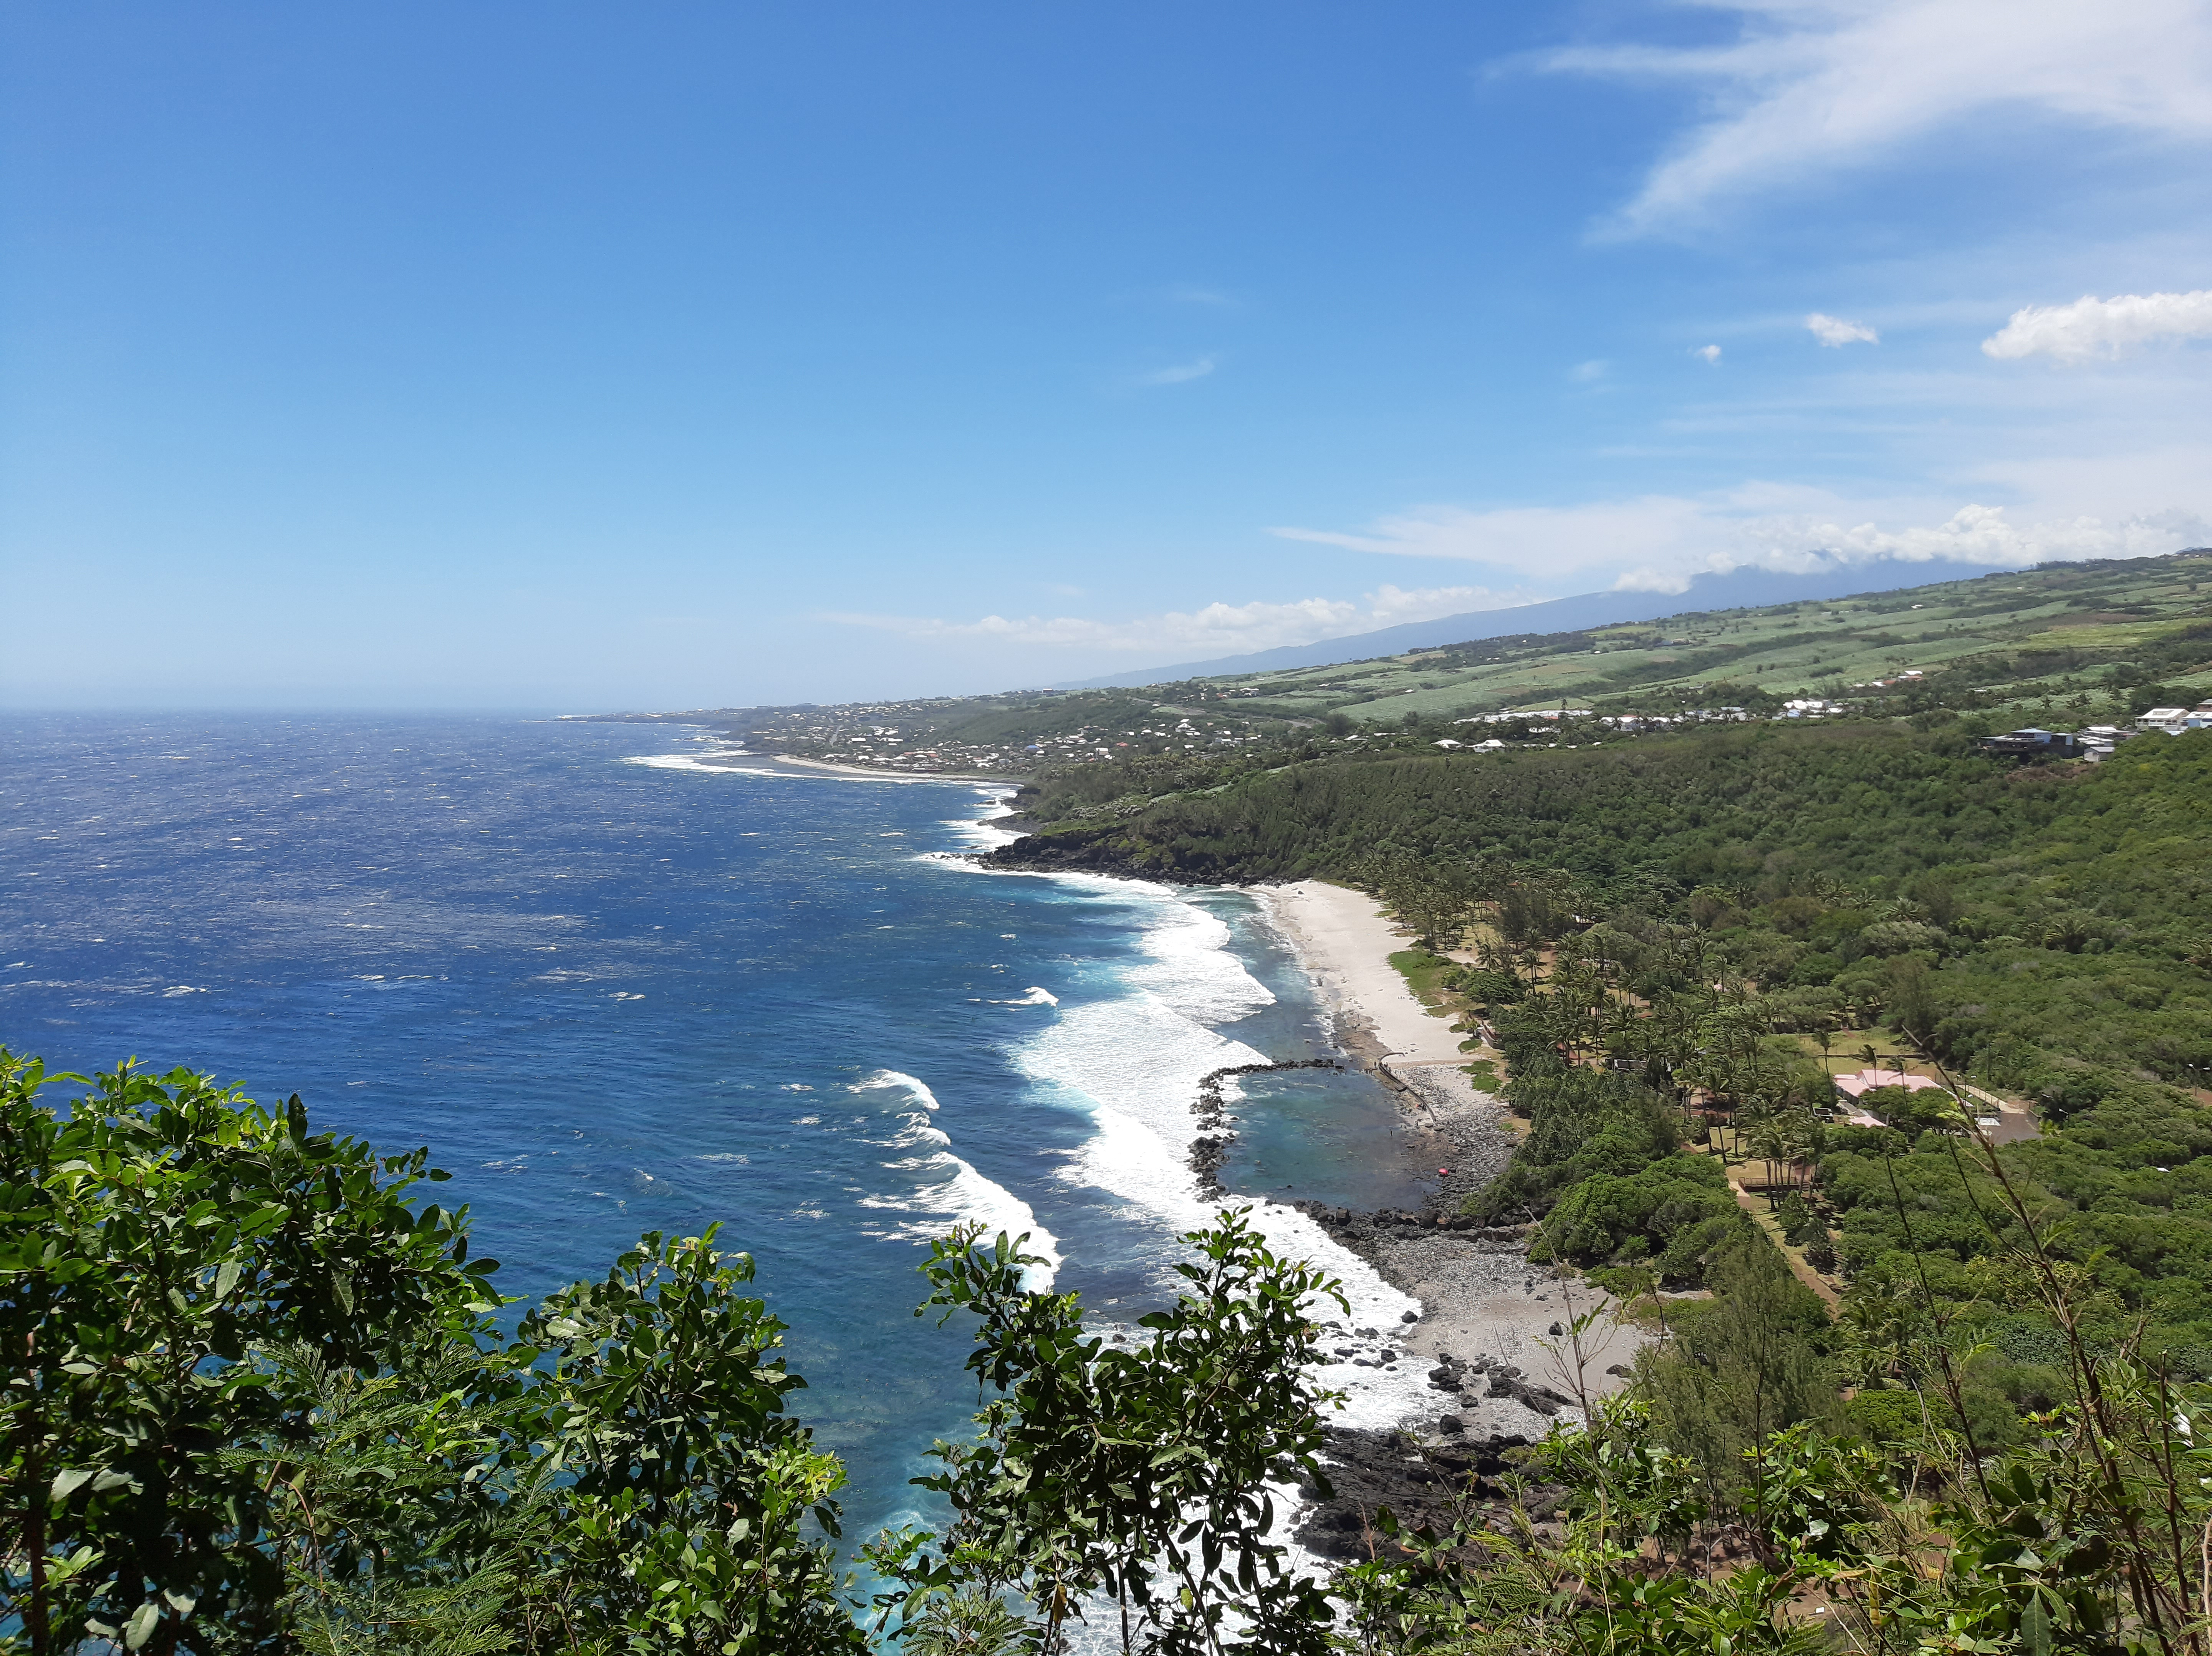
landscape, body of water, coast, sky, sea, vegetation, coastal and oceanic landforms, shore, headland, ocean, natural landscape, water resources, promontory, bay, nature reserve, cliff, cape, terrain, beach, inlet, tree, cloud, vacation, cove, mountain, horizon, hill, geology, tropics, sound, national park, klippe, watercourse, peninsula, wave, state park, tourism, river, bank, road, channel